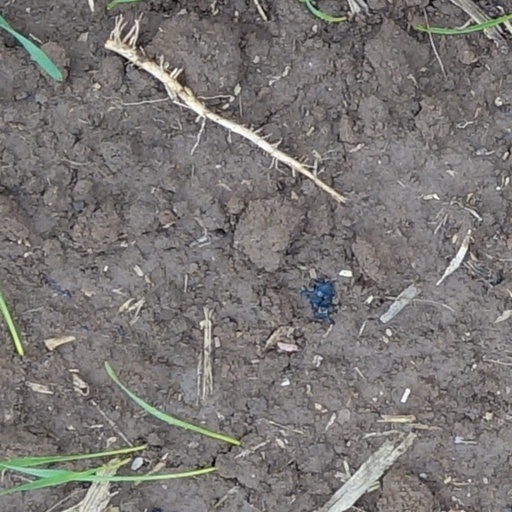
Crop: wheat